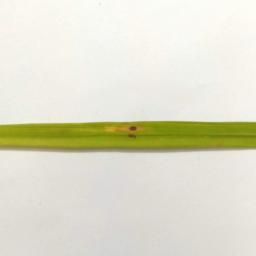
Label: Rice___Brown_Spot